Bellaterra

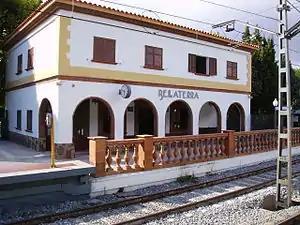
The Bellaterra train station.

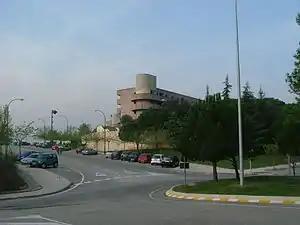
UAB campus in Bellaterra.

Bellaterra is a decentralized municipal entity of Cerdanyola del Vallès, in the metropolitan area of Barcelona (Catalonia, Spain). It is best known for being the location of the Universitat Autònoma de Barcelona (UAB).